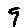
Label: 9